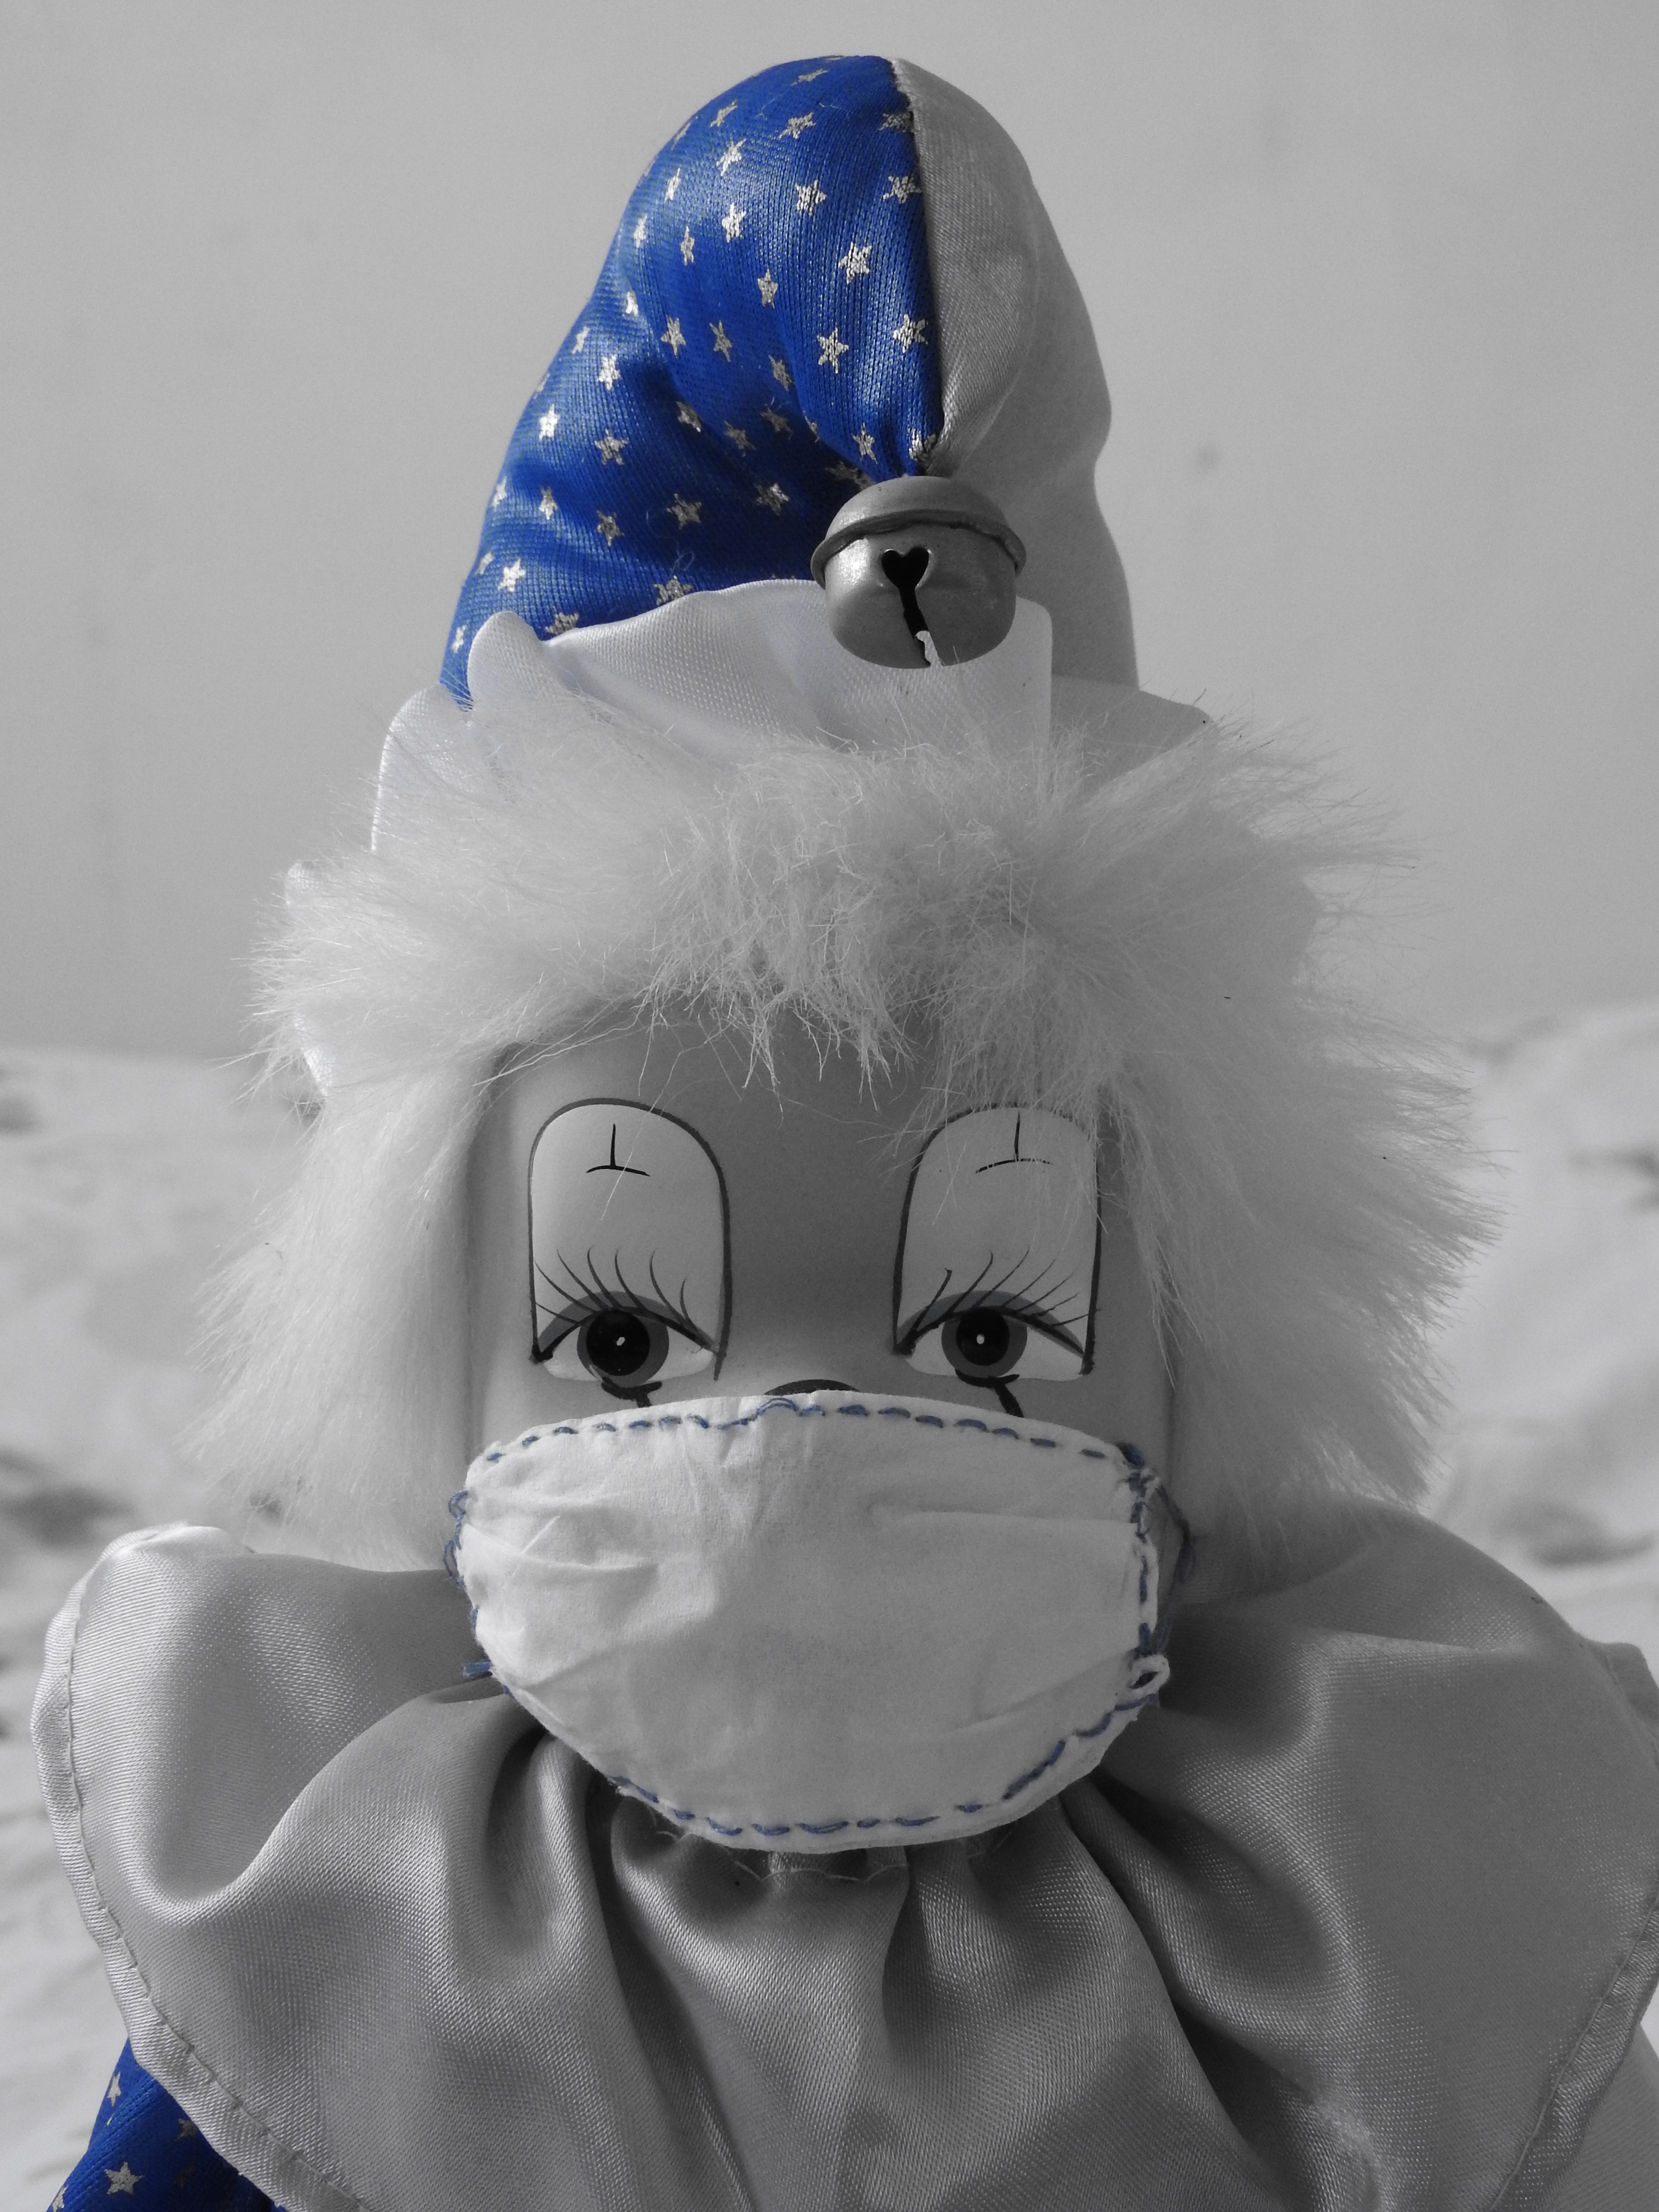
masked clown, covid19, pandemic, universel, disease, news, blue, makeup, plush, stuffed toy, toy, textile, costume hat, costume accessory